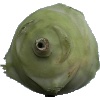
Label: Kohlrabi 1